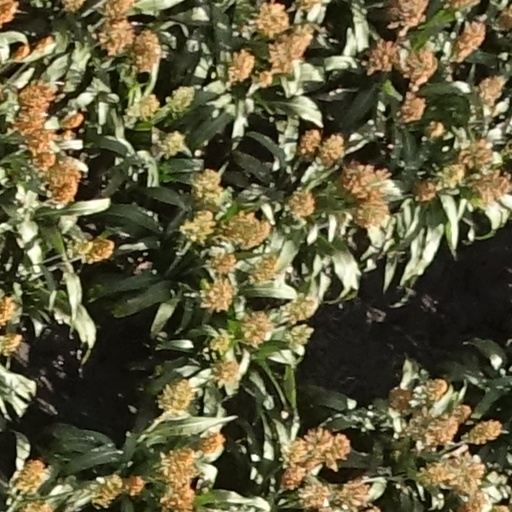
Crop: sorghum